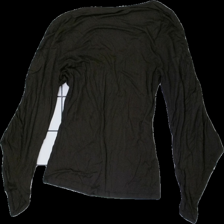
View: back
Type: Top
Category: Ladies
Brand: Mexx
Colors: Brown
Material: 100% Viscose
Cut: V-collar, Tight
Size: XL
Season: All
Holes: Minor
Damage: hole
Damage location: middle center
Price range: <50
Recommended usage: Recycle
Description: Brown top with flared sleeves